Gorgosaurus

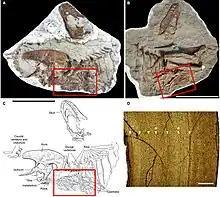
"Gorgosaurus" juvenile specimen TMP 2009.12.14, featuring stomach contents comprising remains of "Citipes"

Below is the cladogram of Tyrannosauridae based on the phylogenetic analysis conducted by Loewen "et al." in 2013.